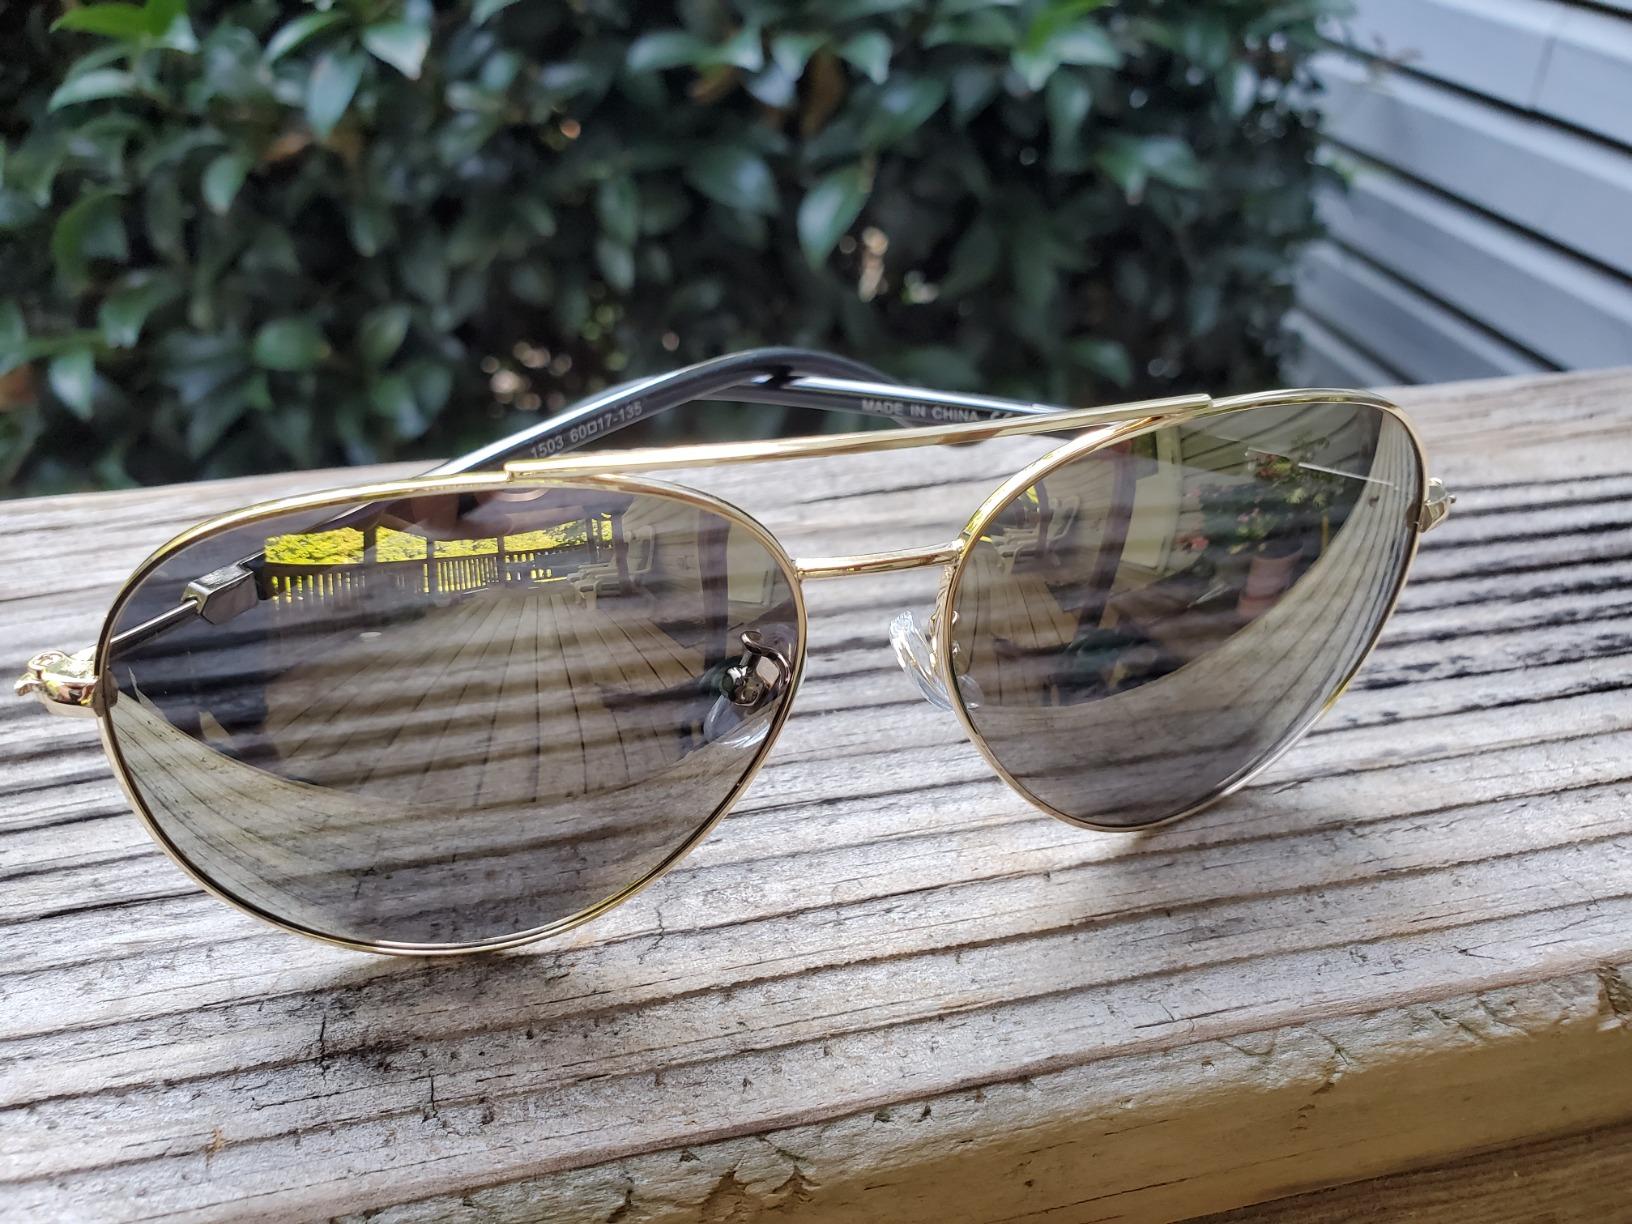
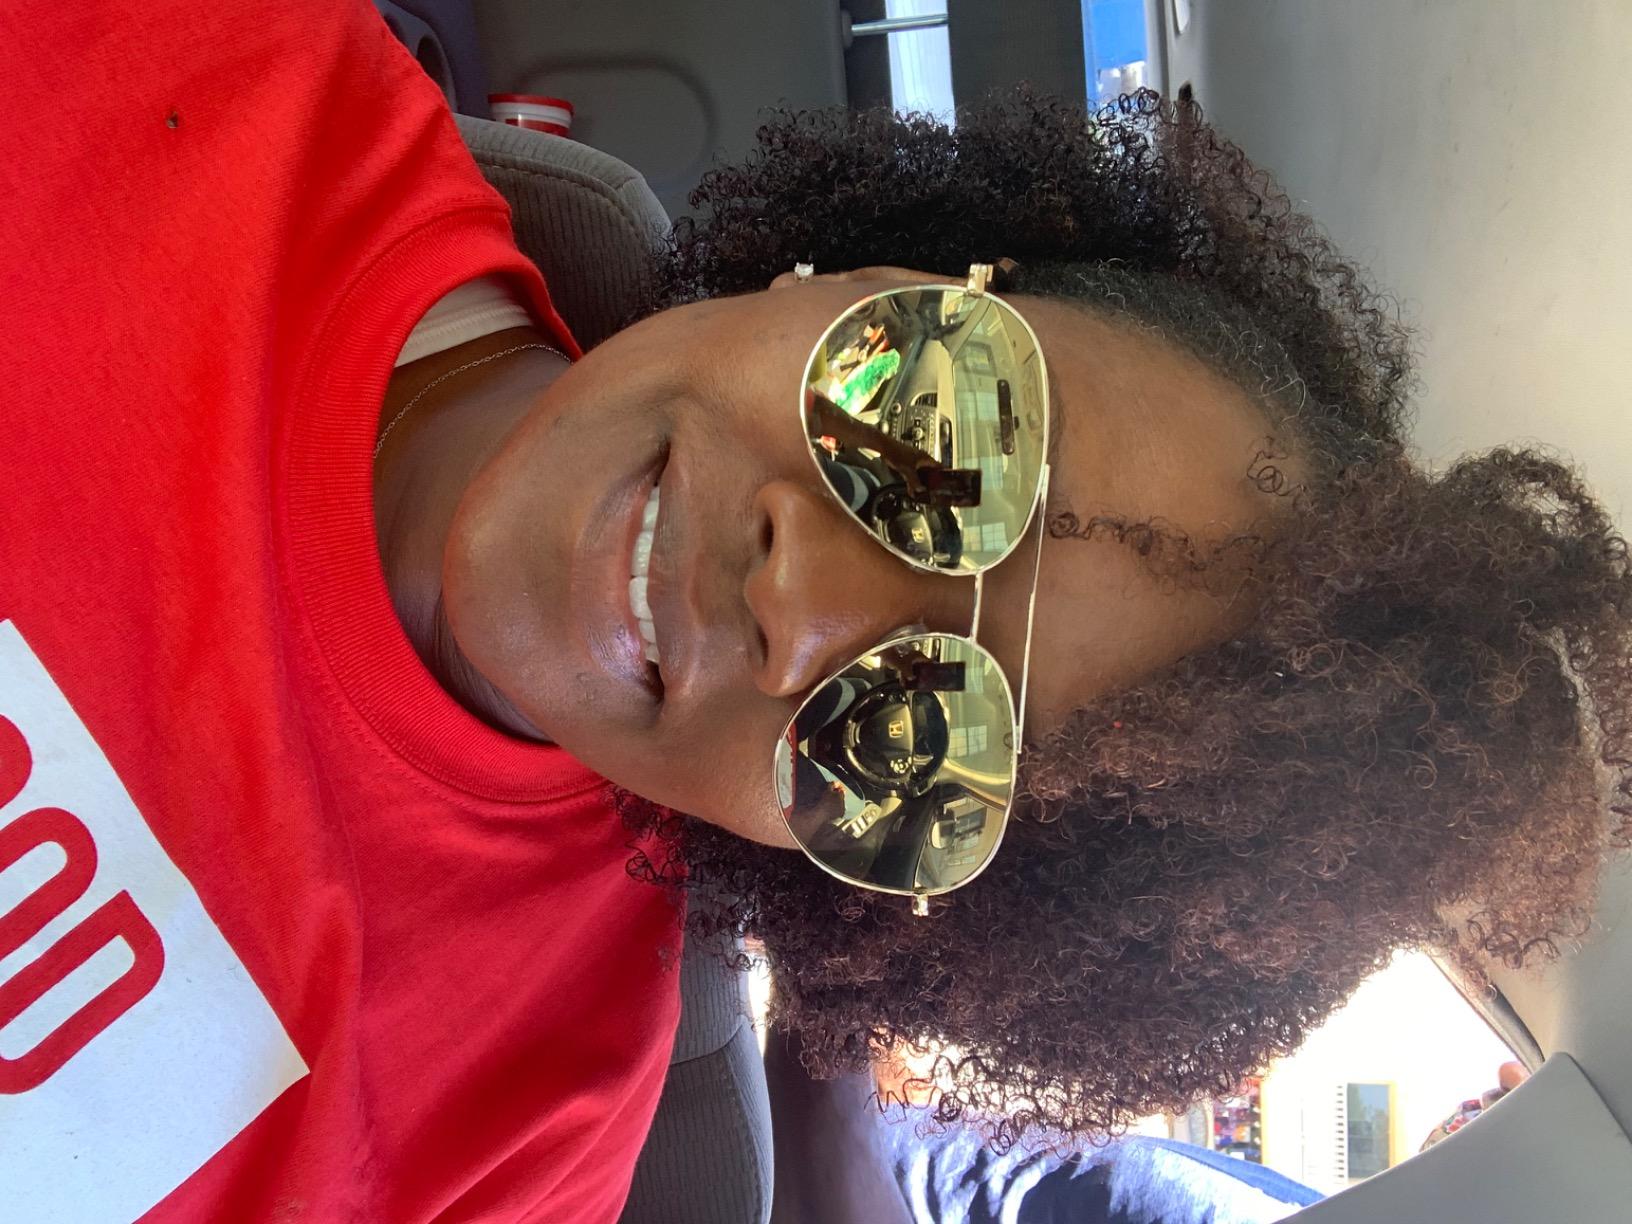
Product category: accessories_sunglasses
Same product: yes